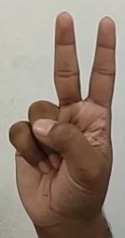
ASL sign: V